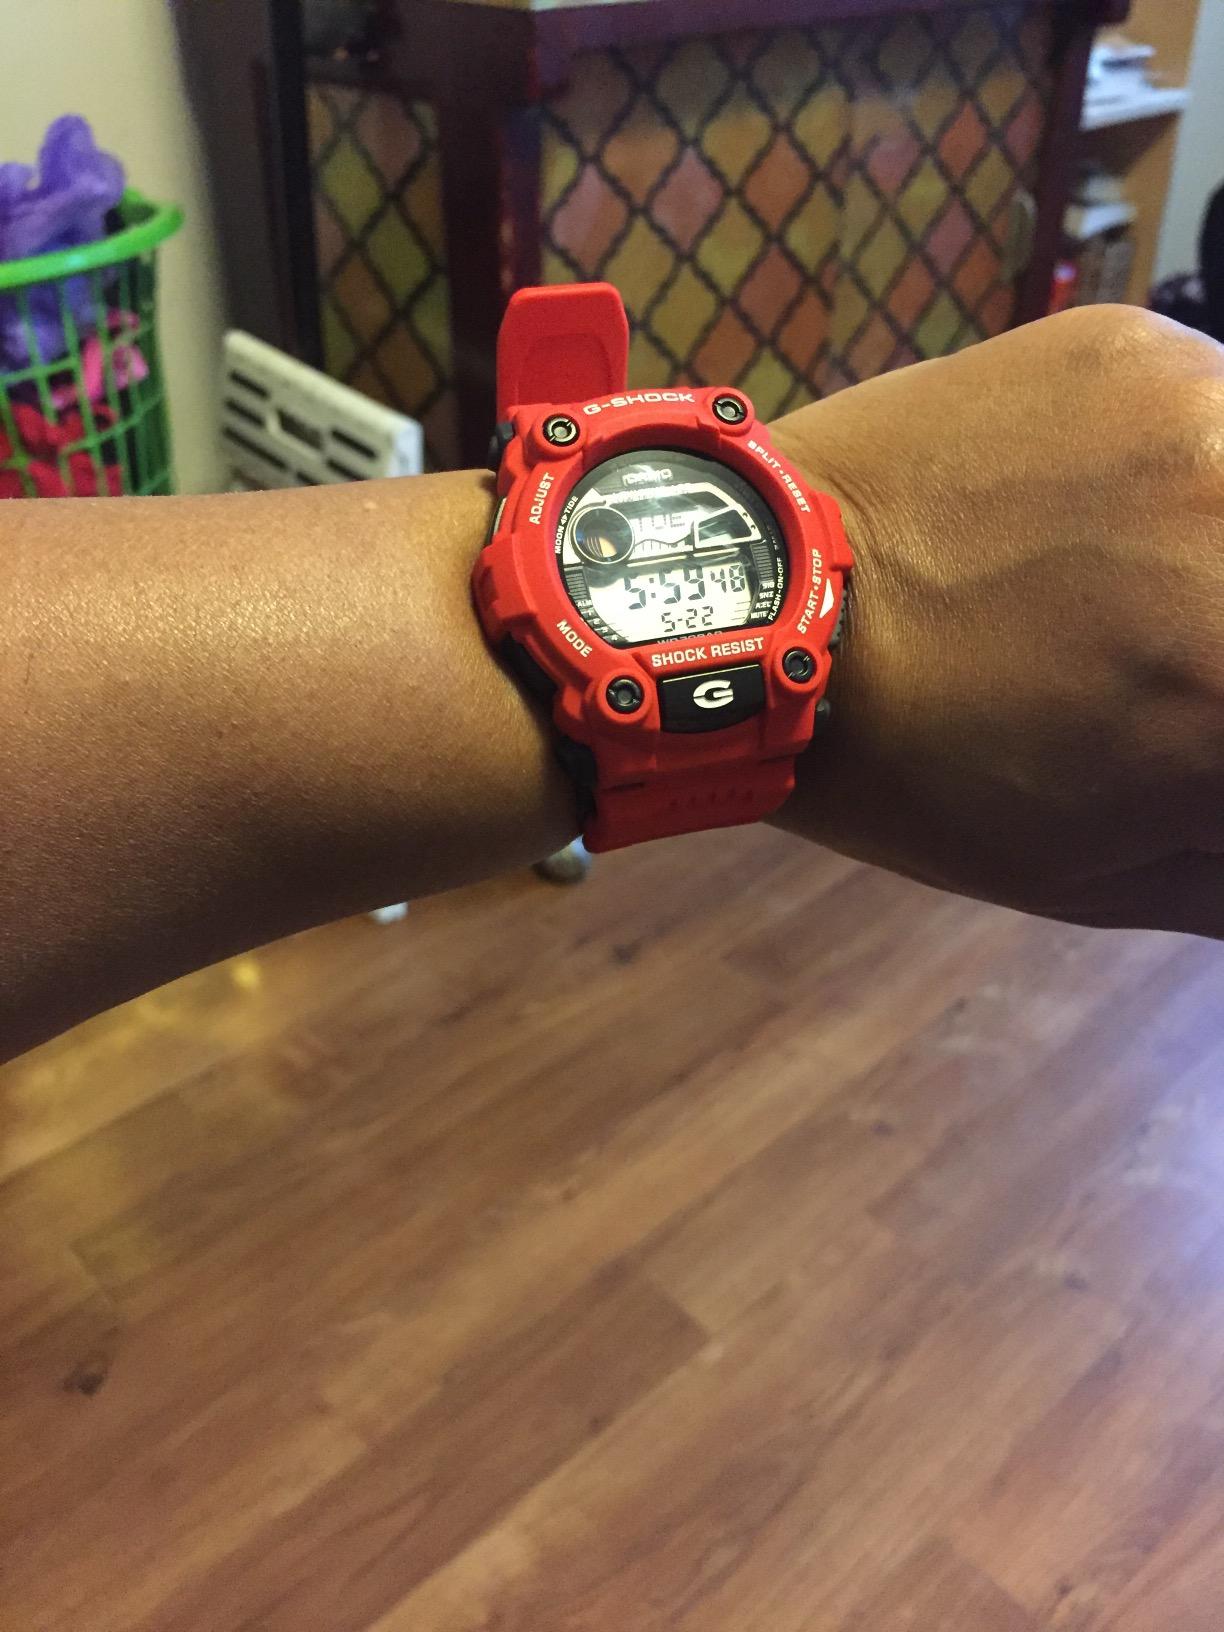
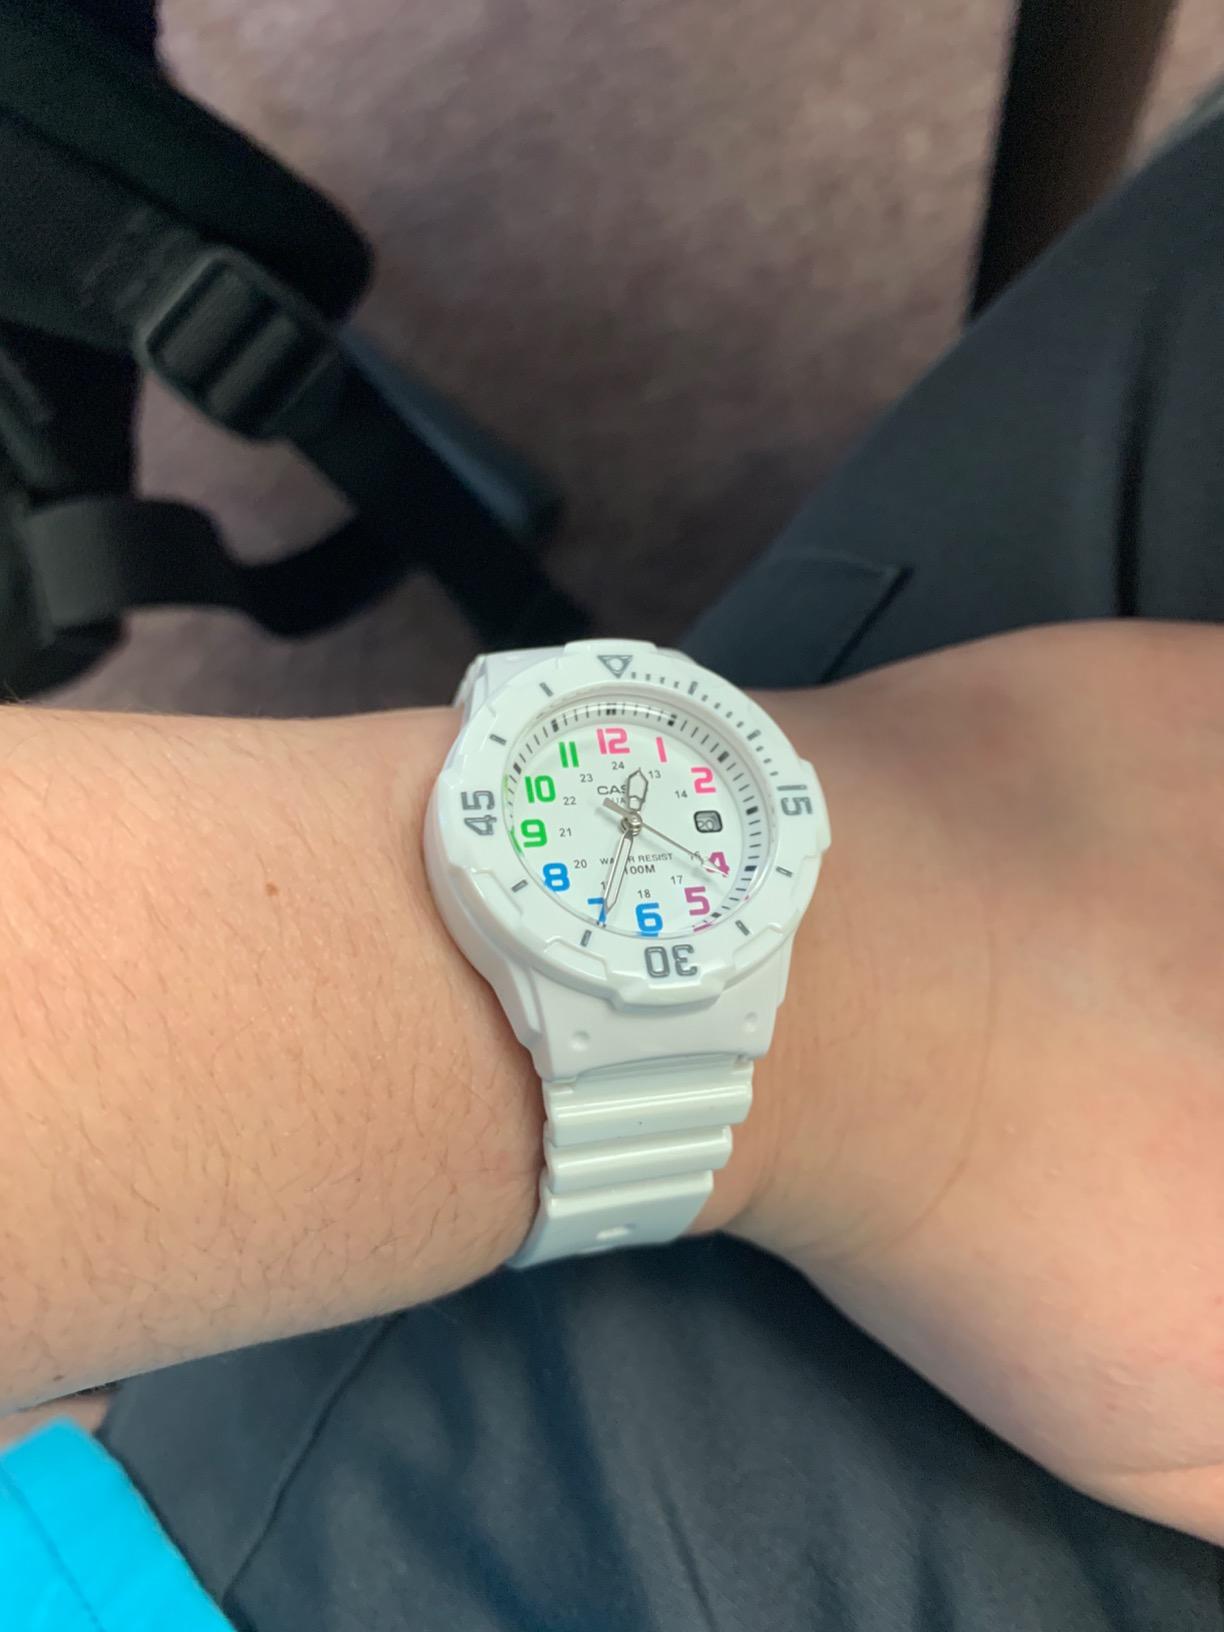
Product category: accessories_watch
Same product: no